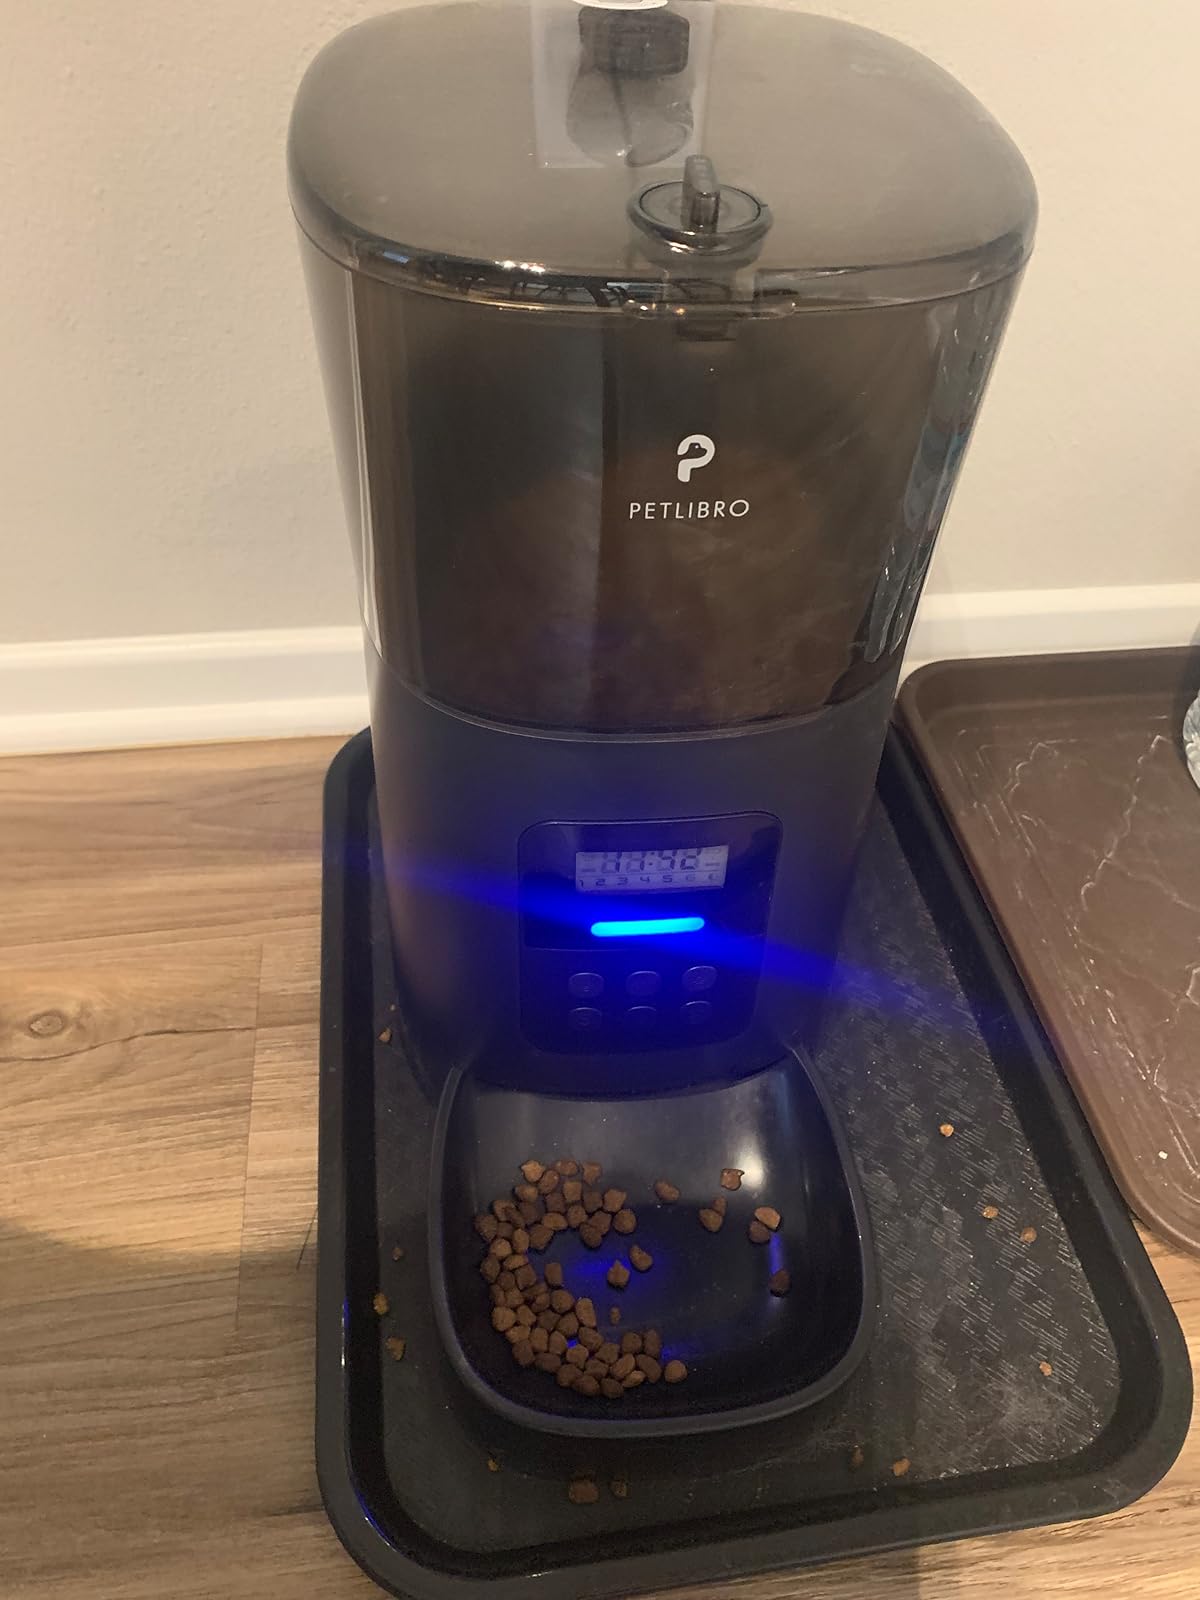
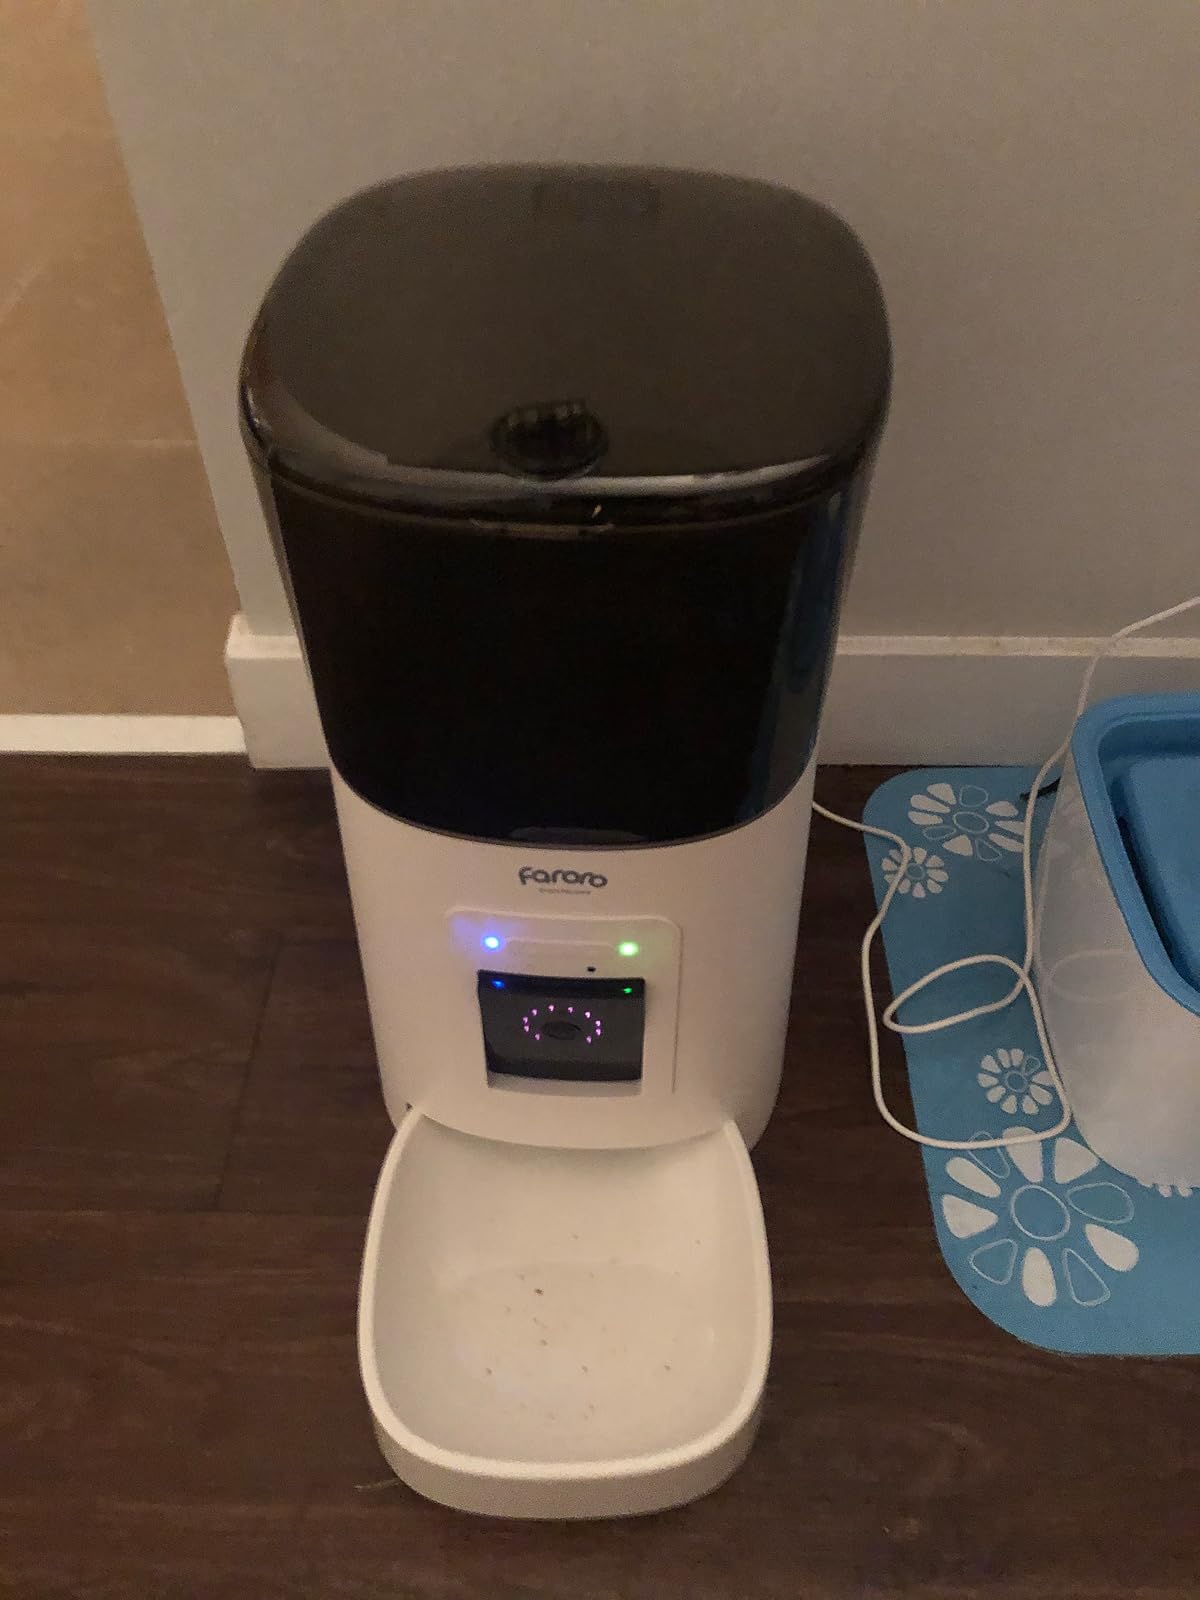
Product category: items_feeder
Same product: no